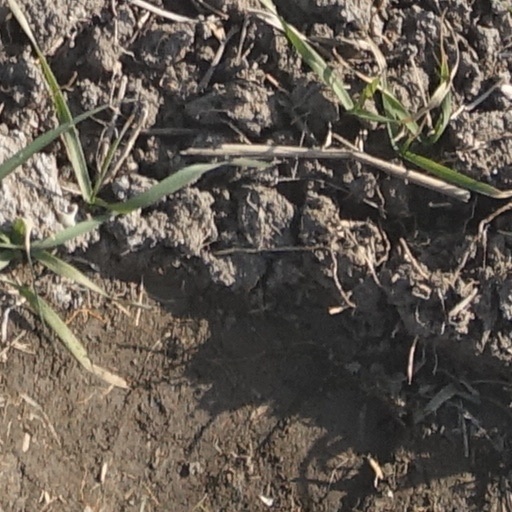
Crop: wheat